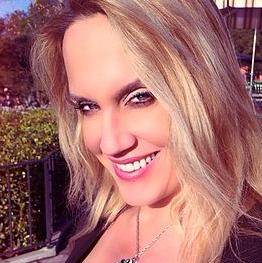
Age: 46